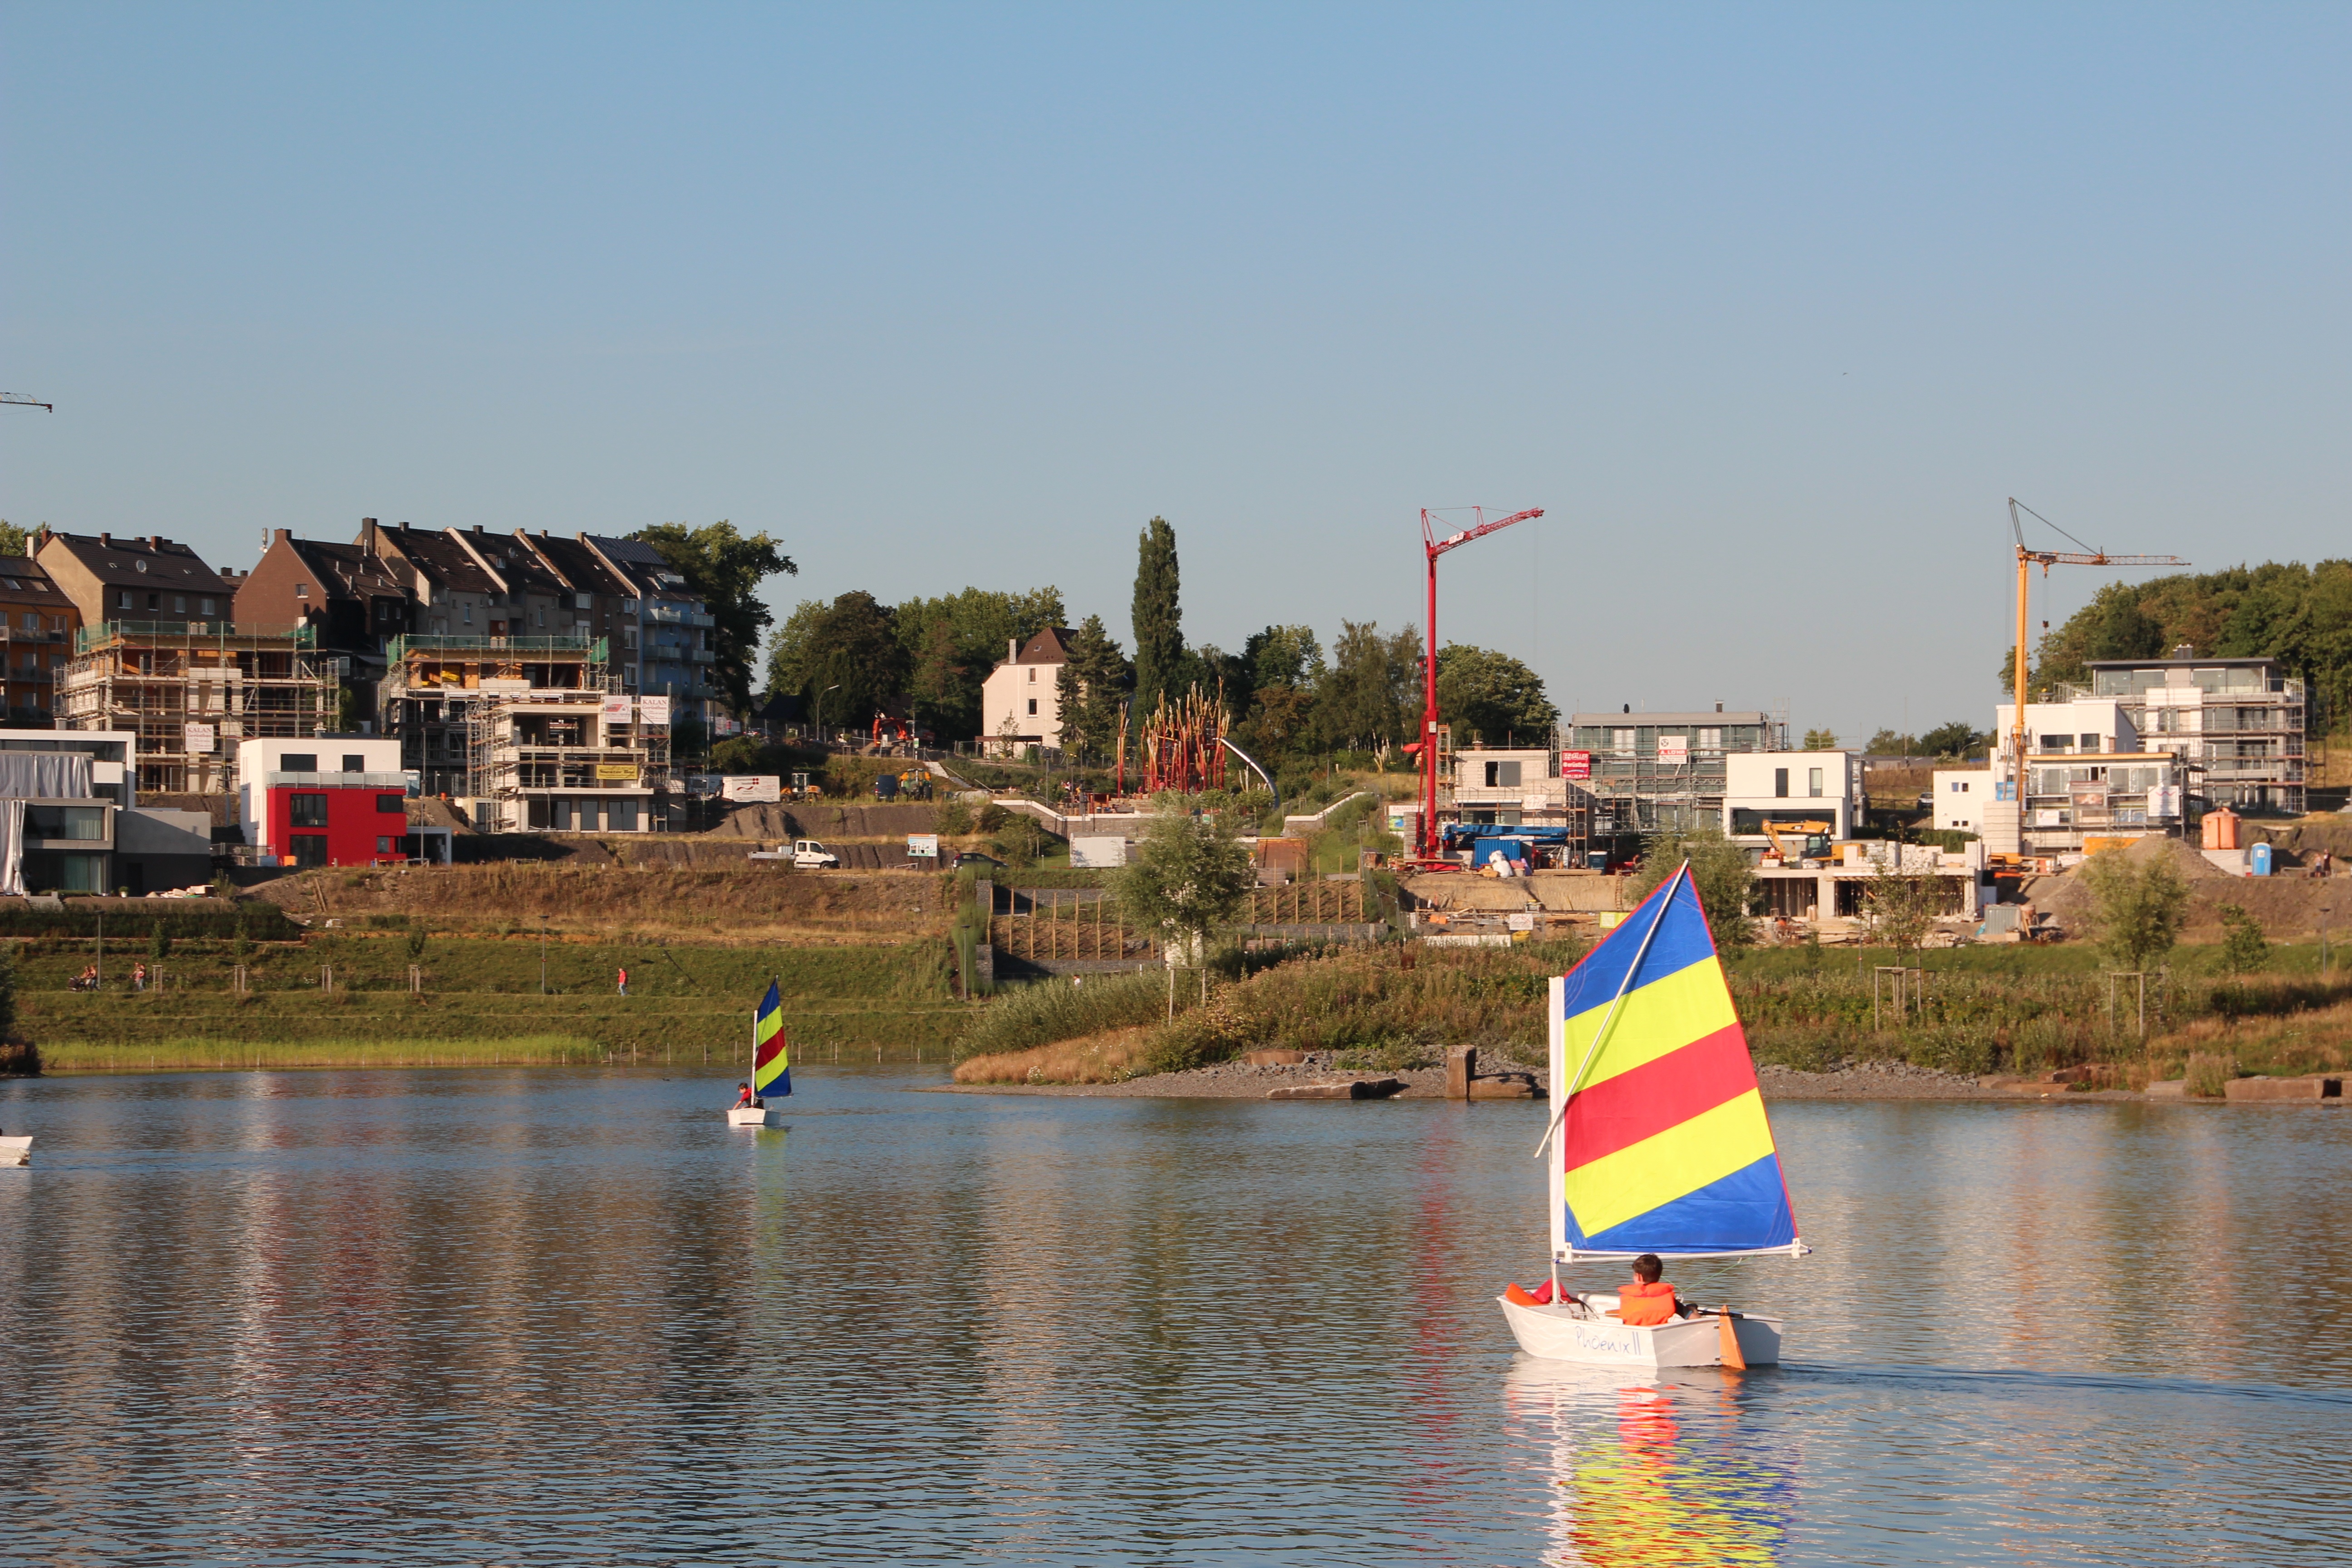
sea, boat, lake, river, paddle, vehicle, old building, waterway, boating, sail, build, crane, dortmund, sailing boat, water sports, phoenix lake, new building